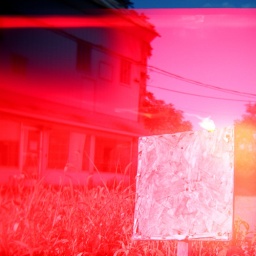
A blank wooden sign by an abandoned business south of Lebanon, PA.Camera: 35mm film modded Holga